The Sino-Dutch War 1661

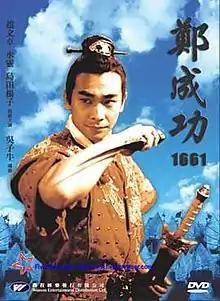
DVD cover art

The Sino-Dutch War 1661, also known as Hero Zheng Chenggong, is a 2001 Chinese historical drama film directed by Wu Ziniu, starring Vincent Zhao, Jiang Qinqin, Du Zhiguo, Yoko Shimada, Xu Min and Zhang Shan. The film is loosely based on the life of Koxinga (Zheng Chenggong) and focuses on his battle with the Dutch East India Company for control of Taiwan at the Siege of Fort Zeelandia. The film was released in 2002 in Japan under the title Kokusenya Kassen.